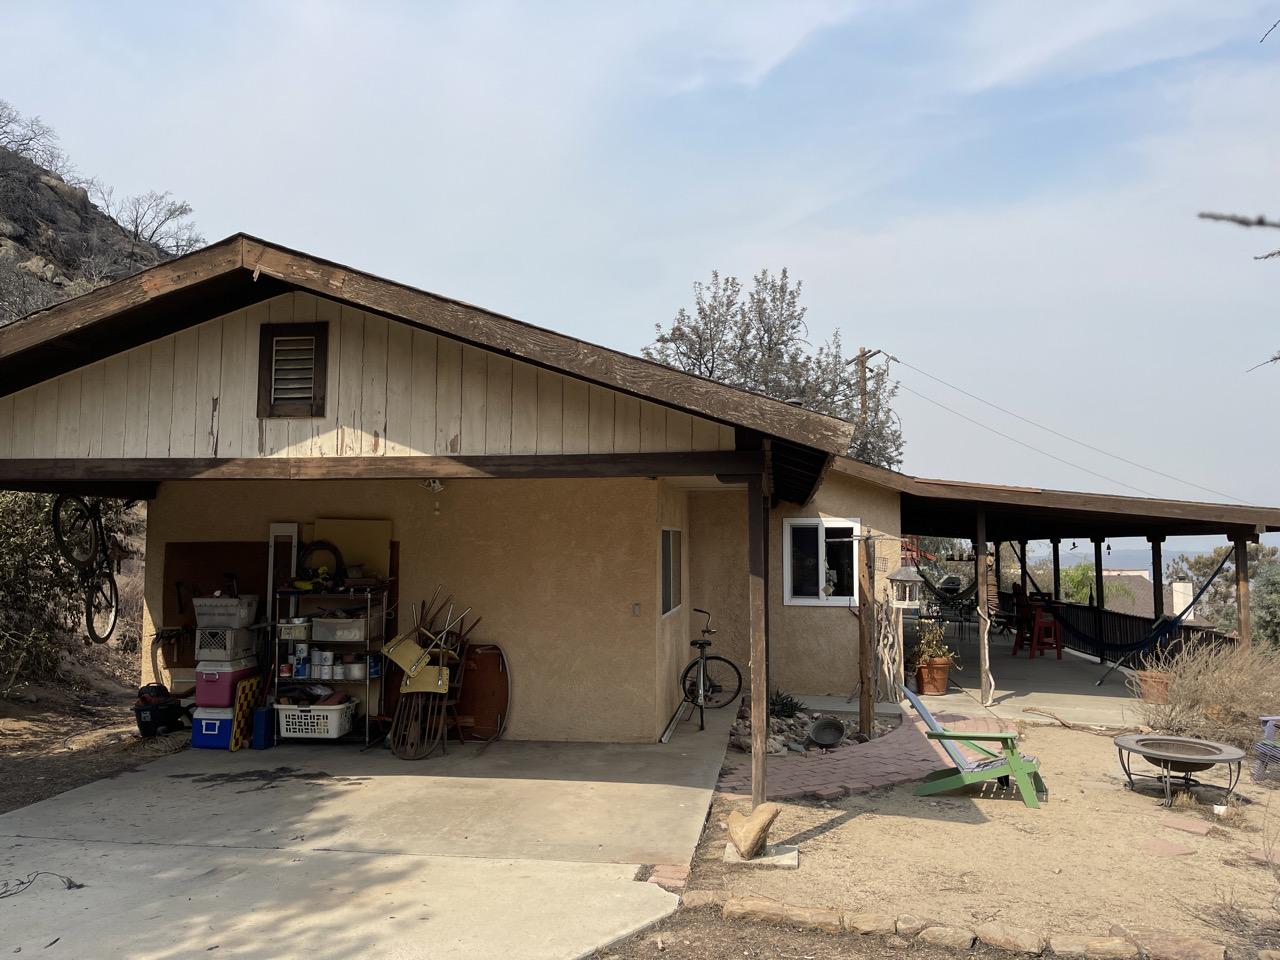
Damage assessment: no_damage